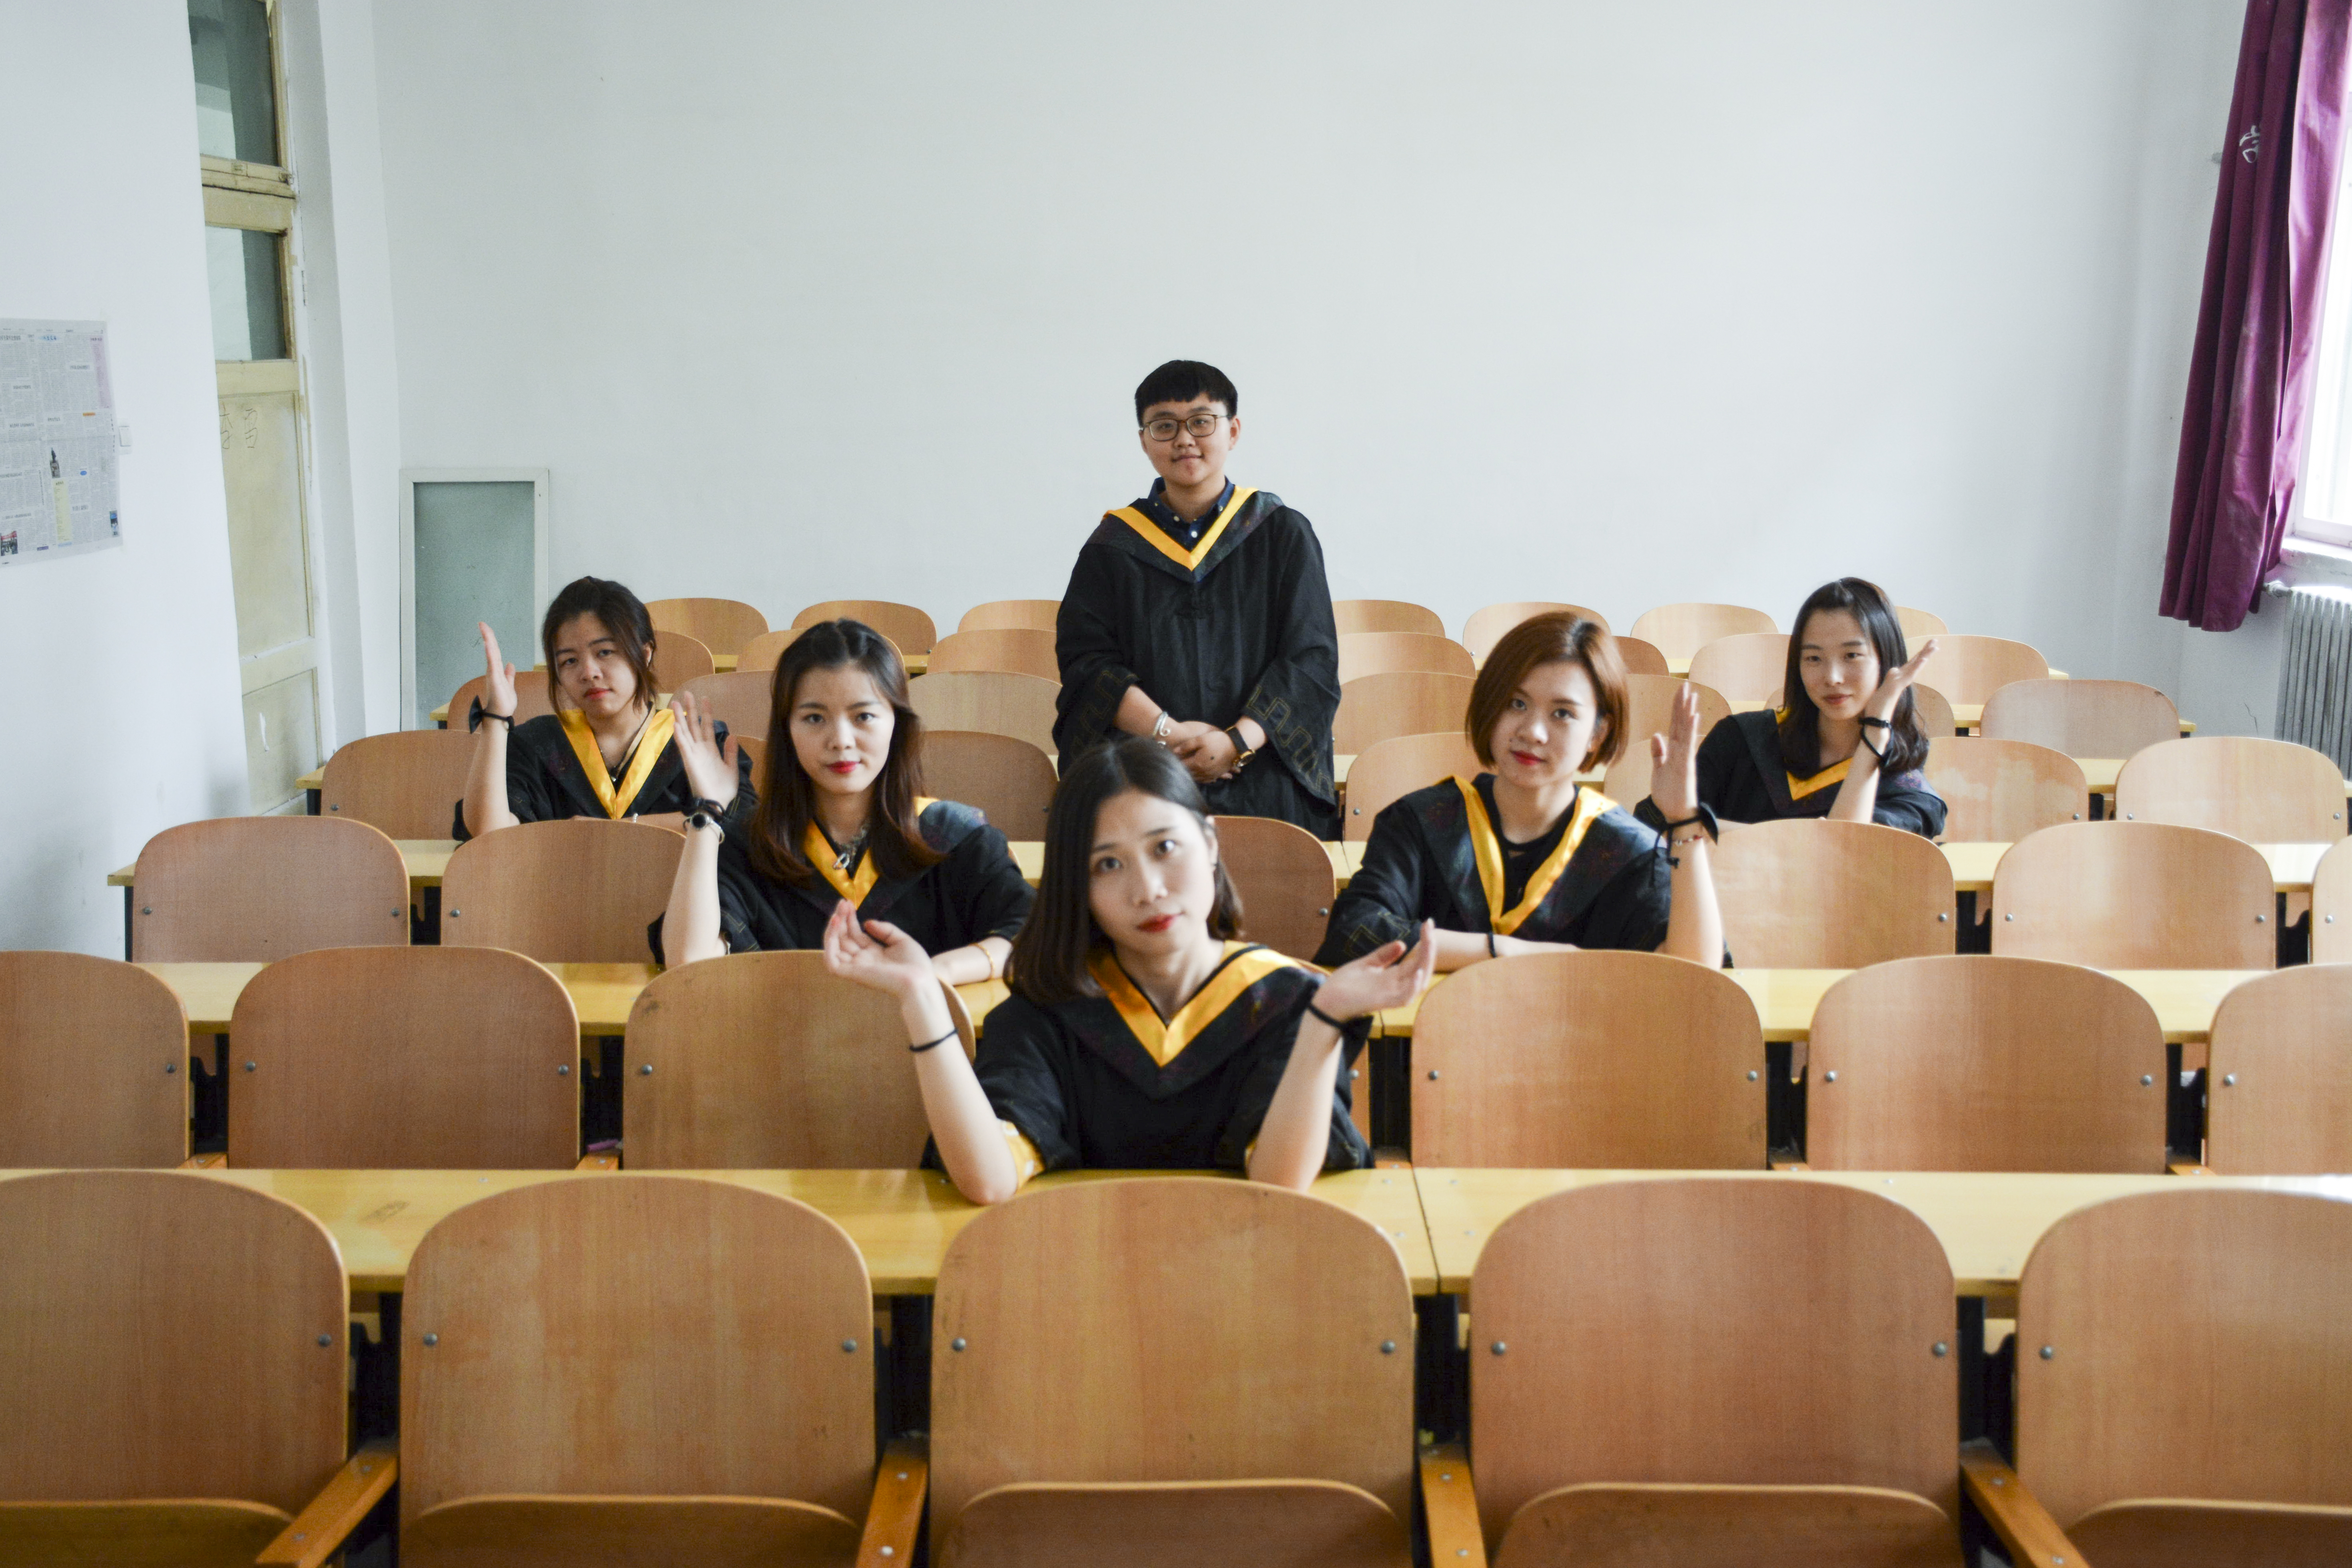
character, furniture, chair, smile, community, suit, curtain, event, job, conversation, public speaking, conference hall, employment, uniform, official, audience, management, meeting, team, collaboration, speech, seminar, government, room, crowd, public event, flag, t shirt, ceremony, training, organization, lecture, class, businessperson, auditorium, orator